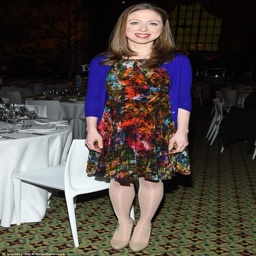
heart on her sleeve : politician donned a colorful dress and blue cardigan at the luncheon .